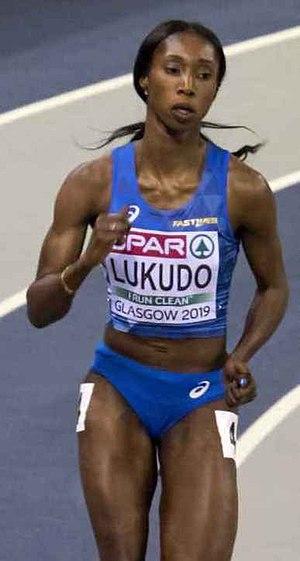
Raphaela Boaheng Lukudo est une athlète italienne, spécialiste du 400 m.